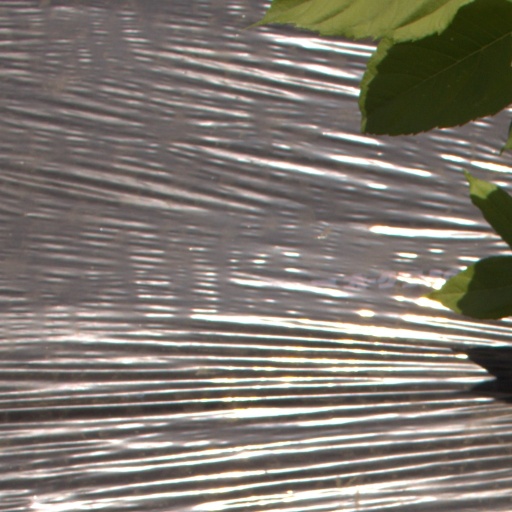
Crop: Jerusalem artichoke